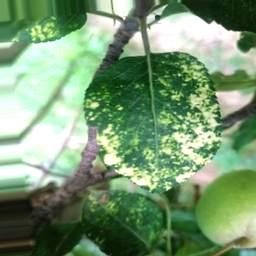
Label: Apple_Mosaic